Marcia Greenberger

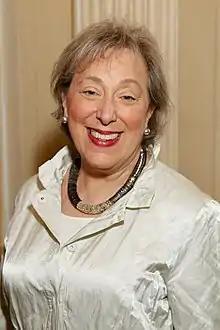
Marcia Greenberger, at Women’s eNews’ 21 Leaders for the 21st Century for 2012.

She received her B.A. with honors and J.D. cum laude from the University of Pennsylvania, and then worked as a lawyer with the Washington, D.C., firm of Caplin and Drysdale. She co-founded the National Women's Law Center in 1981 with Nancy Duff Campbell, where they served as co-presidents until 2017 when both retired. The National Women's Law Center was founded by them to fight for gender equality in economic security, education, health, and jobs. It began when female administrative staff and law students at the Center for Law and Social Policy demanded that their pay be improved, that the center hire female lawyers, that they no longer be expected to serve coffee, and that the center create a women's program. Greenberger was hired in 1972 to start the program and Campbell joined her in 1978. In 1981, the two decided to turn the program into the separate National Women's Law Center.